Martin Haab

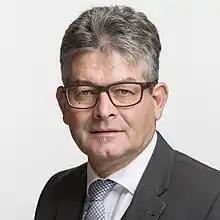
Martin Haab (2019)

Martin Haab (born 3 May 1962) is a Swiss farmer and politician. He currently serves as a member of the National Council (Switzerland) since 2019. Haab previously served on the Cantonal Council of Zürich between 2011 and 2019. He currently is the president of the Zürich Farmers Association (ZBV).